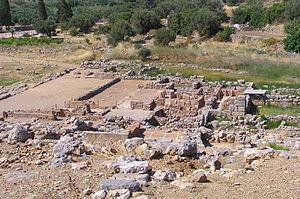
Nikolaos Platon, est un archéologue grec, né le 8 janvier 1909 sur l'île de Céphalonie et mort à Athènes le 28 mars 1992. Il est à l'origine de la découverte du palais minoen de Zakros, en Crète.